Rich Paul

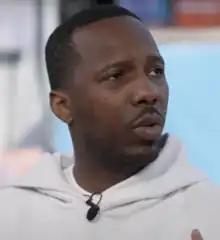
Paul in 2023

Richard Paul (born December 16, 1980) is an American sports agent and the founder and chief executive officer of Klutch Sports Group. His most notable client is basketball player LeBron James, with whom he has been a longtime friend. Paul is also co-head of the Sports division at United Talent Agency.